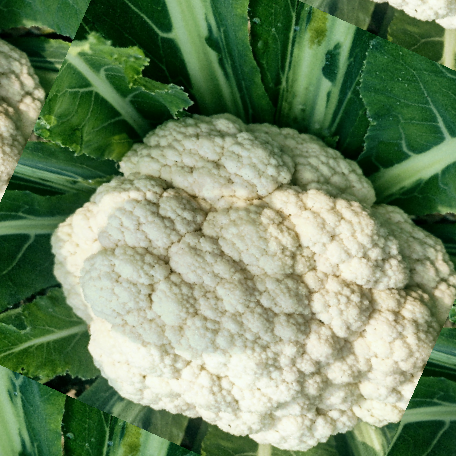
Label: Disease Free